Deuta

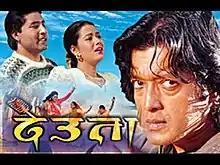
Theatrical Release Poster

Deuta is a Nepali film written and directed by Tulsi Ghimire and released in 1991. It starred Rajesh Hamal, Shrawan Ghimire and Srijana Basnet in lead roles. Many consider the performance by Rajesh Hamal was his career best and the movie that made Rajesh Hamal a super star. The film met with extremely positive response from audience for its story, music and performance of Rajesh Hamal but critics criticised its runtime. The movie was a blockbuster hit at the box office. The film was the highest grossing film of the year and one of the highest grossing film of 1990s. The film won Hamal many awards for his performance. The movie remain cult classic and is popular till today esp. Its songs and dialogues of Rajesh Hamal.